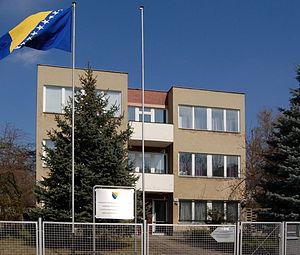
Cette liste comprend les représentations diplomatiques de la Bosnie-Herzégovine, à l'exclusion des consulats honoraires.